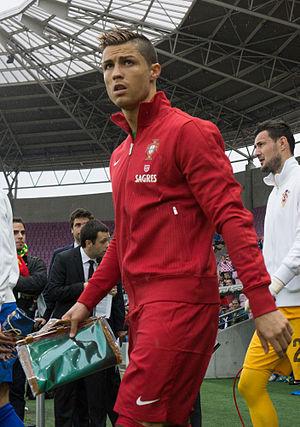
Le FIFA Ballon d'or 2013 a été la quatrième édition du gala récompensant les meilleurs joueurs, entraîneurs, présidents et fédérations de football du monde au cours de l'année civile 2013, à la suite de la fusion entre le Ballon d'or de France Football et le prix de Meilleur footballeur de l'année FIFA en 2010. La cérémonie de remise des prix s'est déroulée à Zurich le 13 janvier 2014.